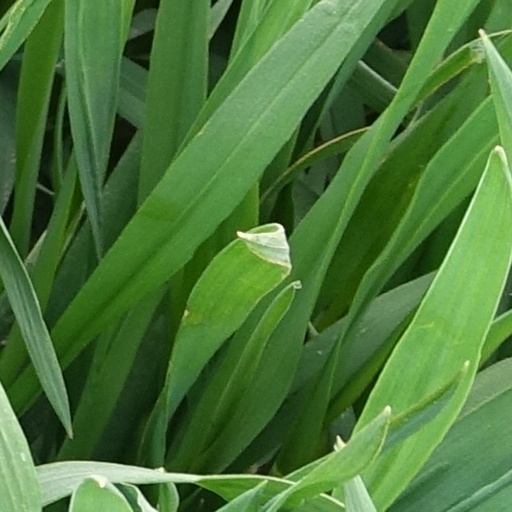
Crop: wheat